Apoliticism

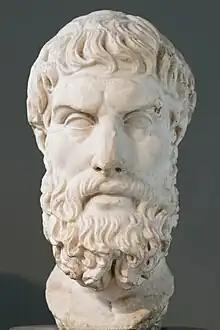
Epicurus

During classical antiquity, the Epicureans assumed disengagement from the life of the city as a doctrinal position. Seeking pleasure in the absence of suffering for the body and trouble for the soul, they saw political activity as a source of unnecessary stress that would not lead to these ends. However, they were not strictly apolitical and participated when political activity would bring them pleasure or aid in the avoidance of their suffering.